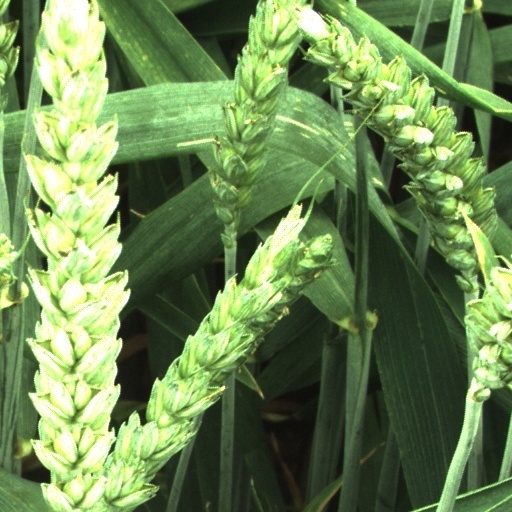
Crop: wheat